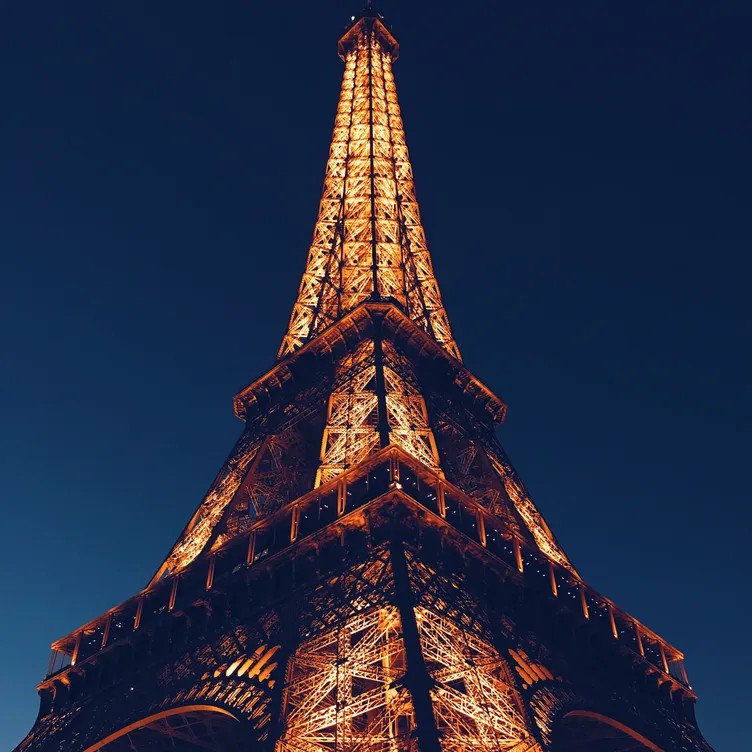
Landmark: Eiffel Tower